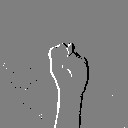
ASL letter: n